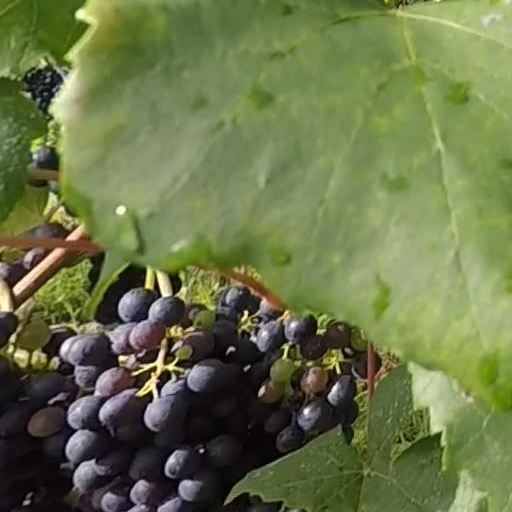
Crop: grape